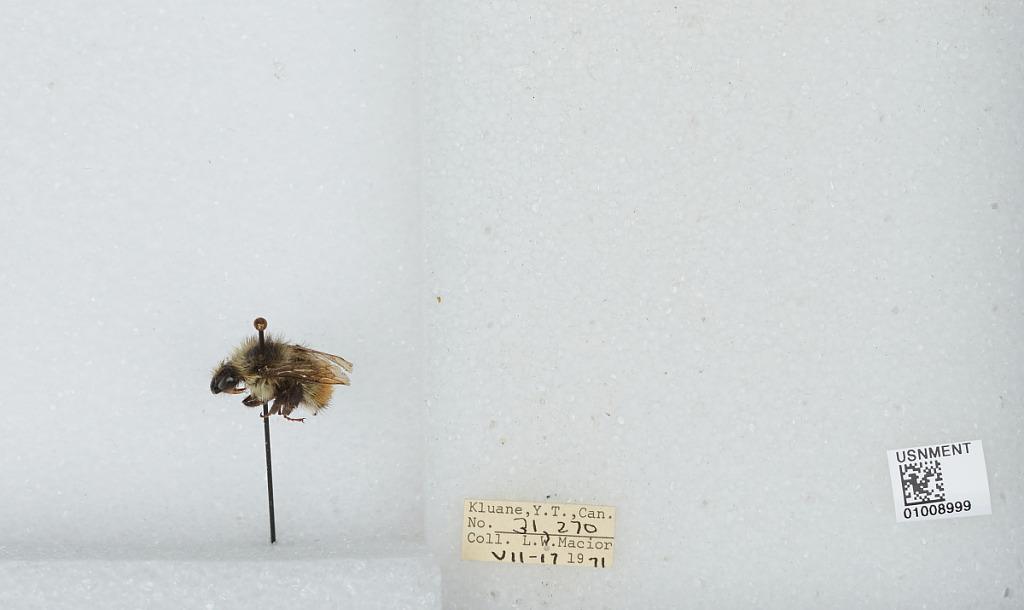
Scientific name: Bombus (Pyrobombus) flavifrons Cresson
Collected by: L. Macior
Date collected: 1971-7-17
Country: Canada
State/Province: Yukon Territory
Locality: Kluane
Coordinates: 60.75, -139.5